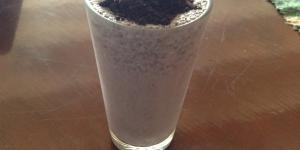
smoothie de mora y galletas oreo